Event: Nepal Earthquake
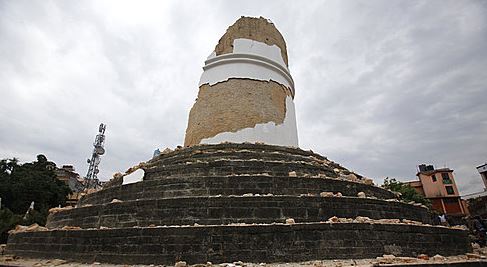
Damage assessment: damage